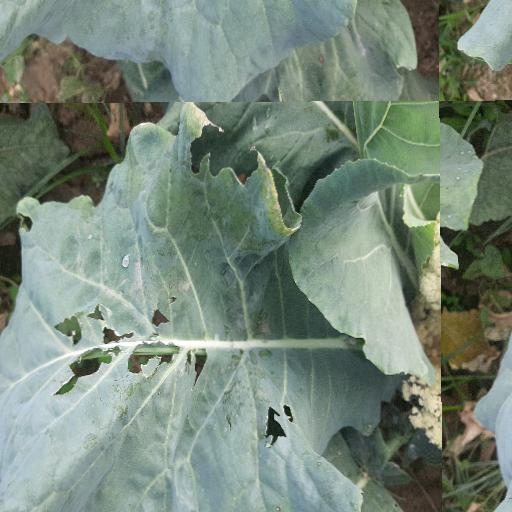
Label: Black Rot